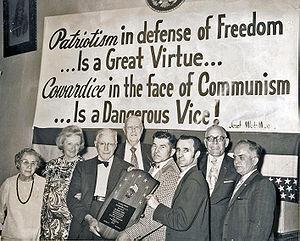
Benjamin Harrison Freedman est un homme d'affaires et pamphlétaire américain du XXᵉ siècle.